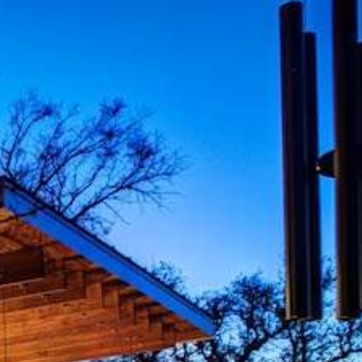
Material: sky